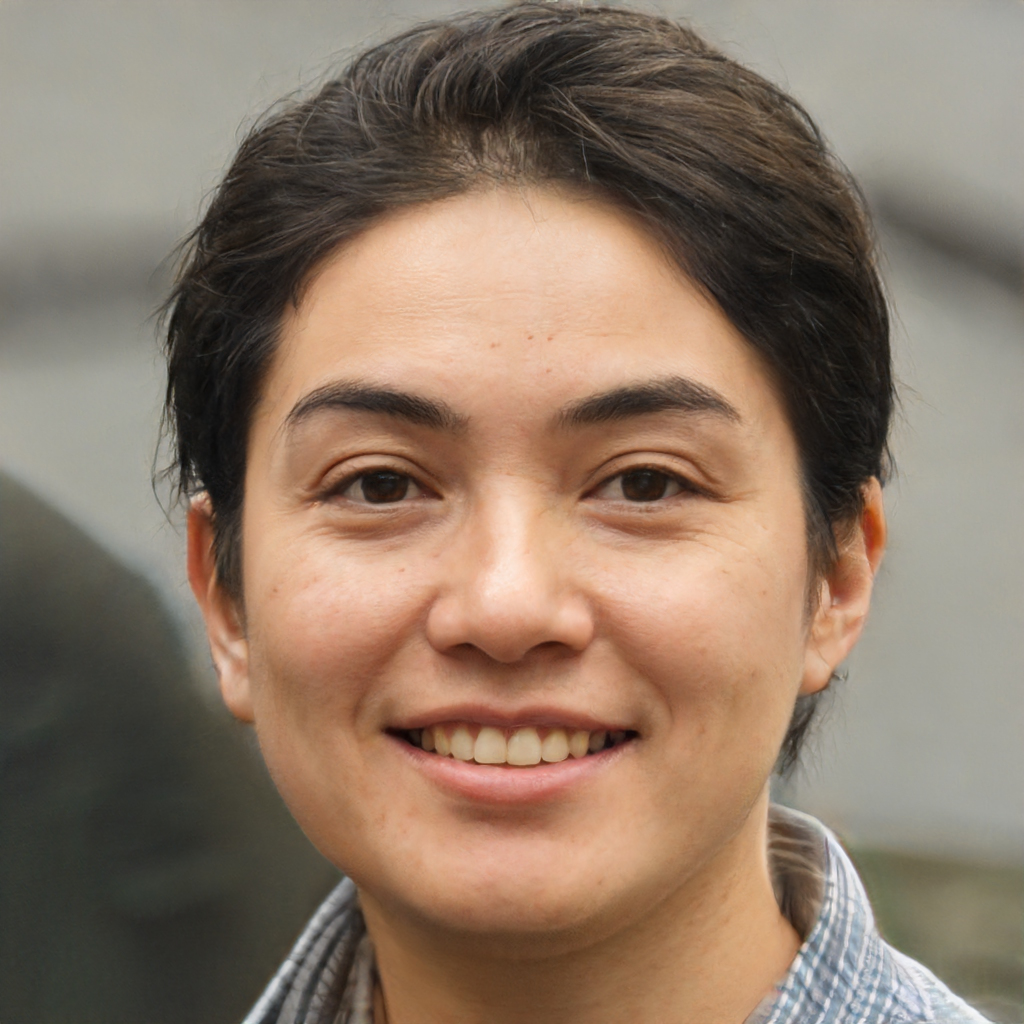
Label: Colored